Pat Rice (baseball)

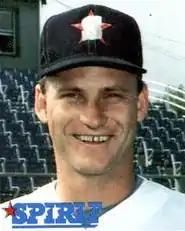
Rice in 1988

Patrick Edward Rice (born November 2, 1963) is an American former professional baseball pitcher and coach. He pitched in 7 games for the Seattle Mariners of Major League Baseball (MLB) in .